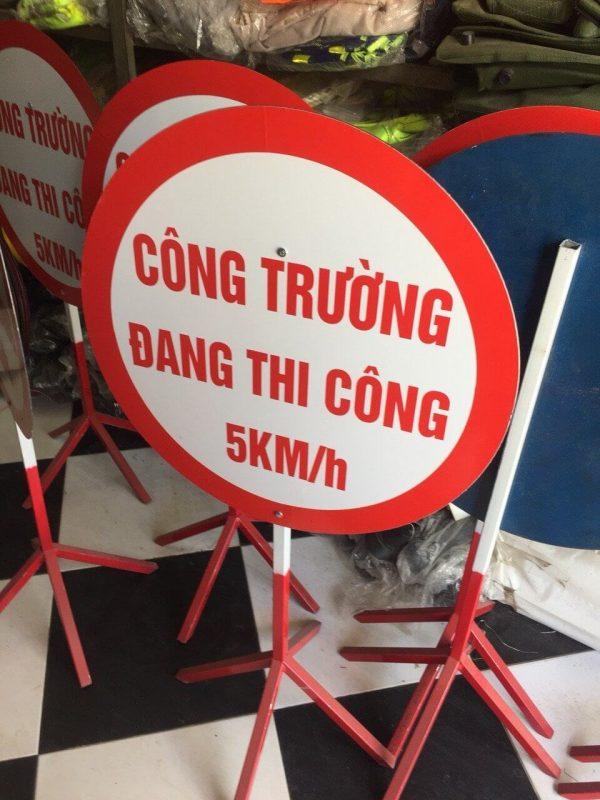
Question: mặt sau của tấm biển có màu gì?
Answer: mặt sau tấm biển có màu xanh dương